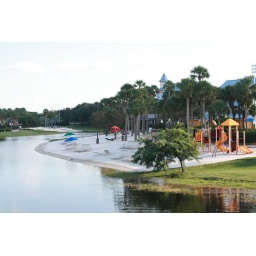
the beach & playground near our building (aruba 51)